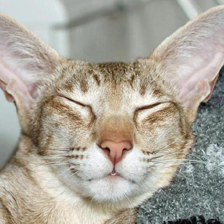
Label: animals